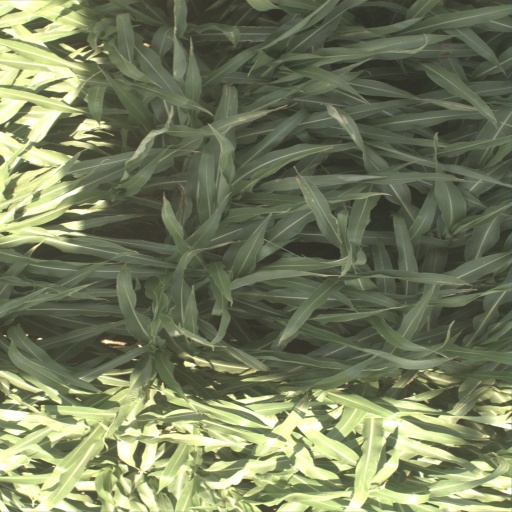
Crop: sorghum